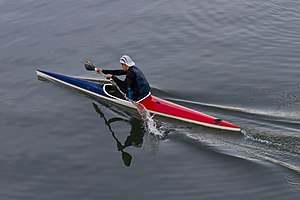
Padling
Padling i en kajak
Padling er en betegnelse for at styre og fremdrive et mindre fartøj gennem vand med en paddel. Der kan for eksempel være tale om en kano, gummibåd eller tømmerflåde. Ved padling er ens krop vendt fremad i sejlretningen, og man holder padlen i begge hænder fører den i mere eller mindre lodret stilling gennem vandet.